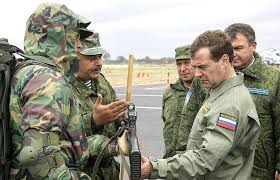
Label: Iskander